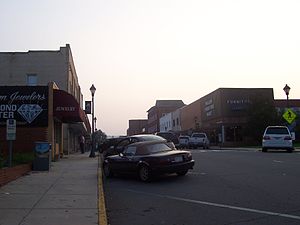
Franklin (North Carolina)
Main Street i Franklin.
Franklin er en by i det vestlige North Carolina i USA. Byen, der er det administrative centrum for Macon County, ligger inden for grænserne af det beskyttede område Nantahala National Forest. Ved folketællingen i 2010, boede der 3,835 mennesker i byen. Franklin ligger i nærheden af vandrestien Appalachian Trail og er kategoriseret som "Appalachian Trail Friendly". Området omkring Franklin er rigt på ædelsten of mineraler, og de lokale kalder den Verdens ædelstenshovedstad.